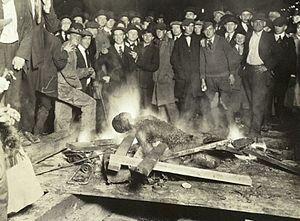
William Edward Burghardt Du Bois dit « W. E. B. Du Bois », né le 23 février 1868 à Great Barrington, États-Unis, et mort le 27 août 1963 à Accra, au Ghana, est un sociologue, historien, militant pour les droits civiques, militant panafricain, éditorialiste et écrivain américain. Après avoir été diplômé de l'université Harvard, où il fut le premier afro-américain à y obtenir un doctorat, il devint professeur d'histoire, de sociologie et d'économie à la Clark Atlanta University. Du Bois fut l'un des fondateurs de la National Association for the Advancement of Colored People en 1909.